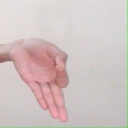
अक्षर: ज्ञ